George and Elsie Mattis House

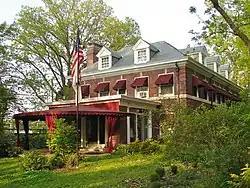

The George and Elsie Mattis House is a historic house located at 900 West Park Avenue in Champaign. The house was built in 1926; while it was constructed around the frame of a Queen Anne house from 1893, its redesign was so extensive that the 1926 house is effectively a new building. Locally prominent architect George Ramey designed the house in the Georgian Revival style; the English Brothers, a firm known for its commercial and public works throughout the state, built the house. The two-story brick house features quoins at the corners and a limestone belt course between the two floors. The front entrance is flanked by pilasters and topped by a full entablature with an architrave, frieze, and egg-and-dart cornice. Pedimented dormers project from the slate hip roof on all four sides.